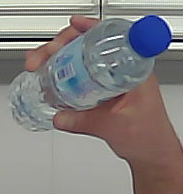
Product: nestle_water